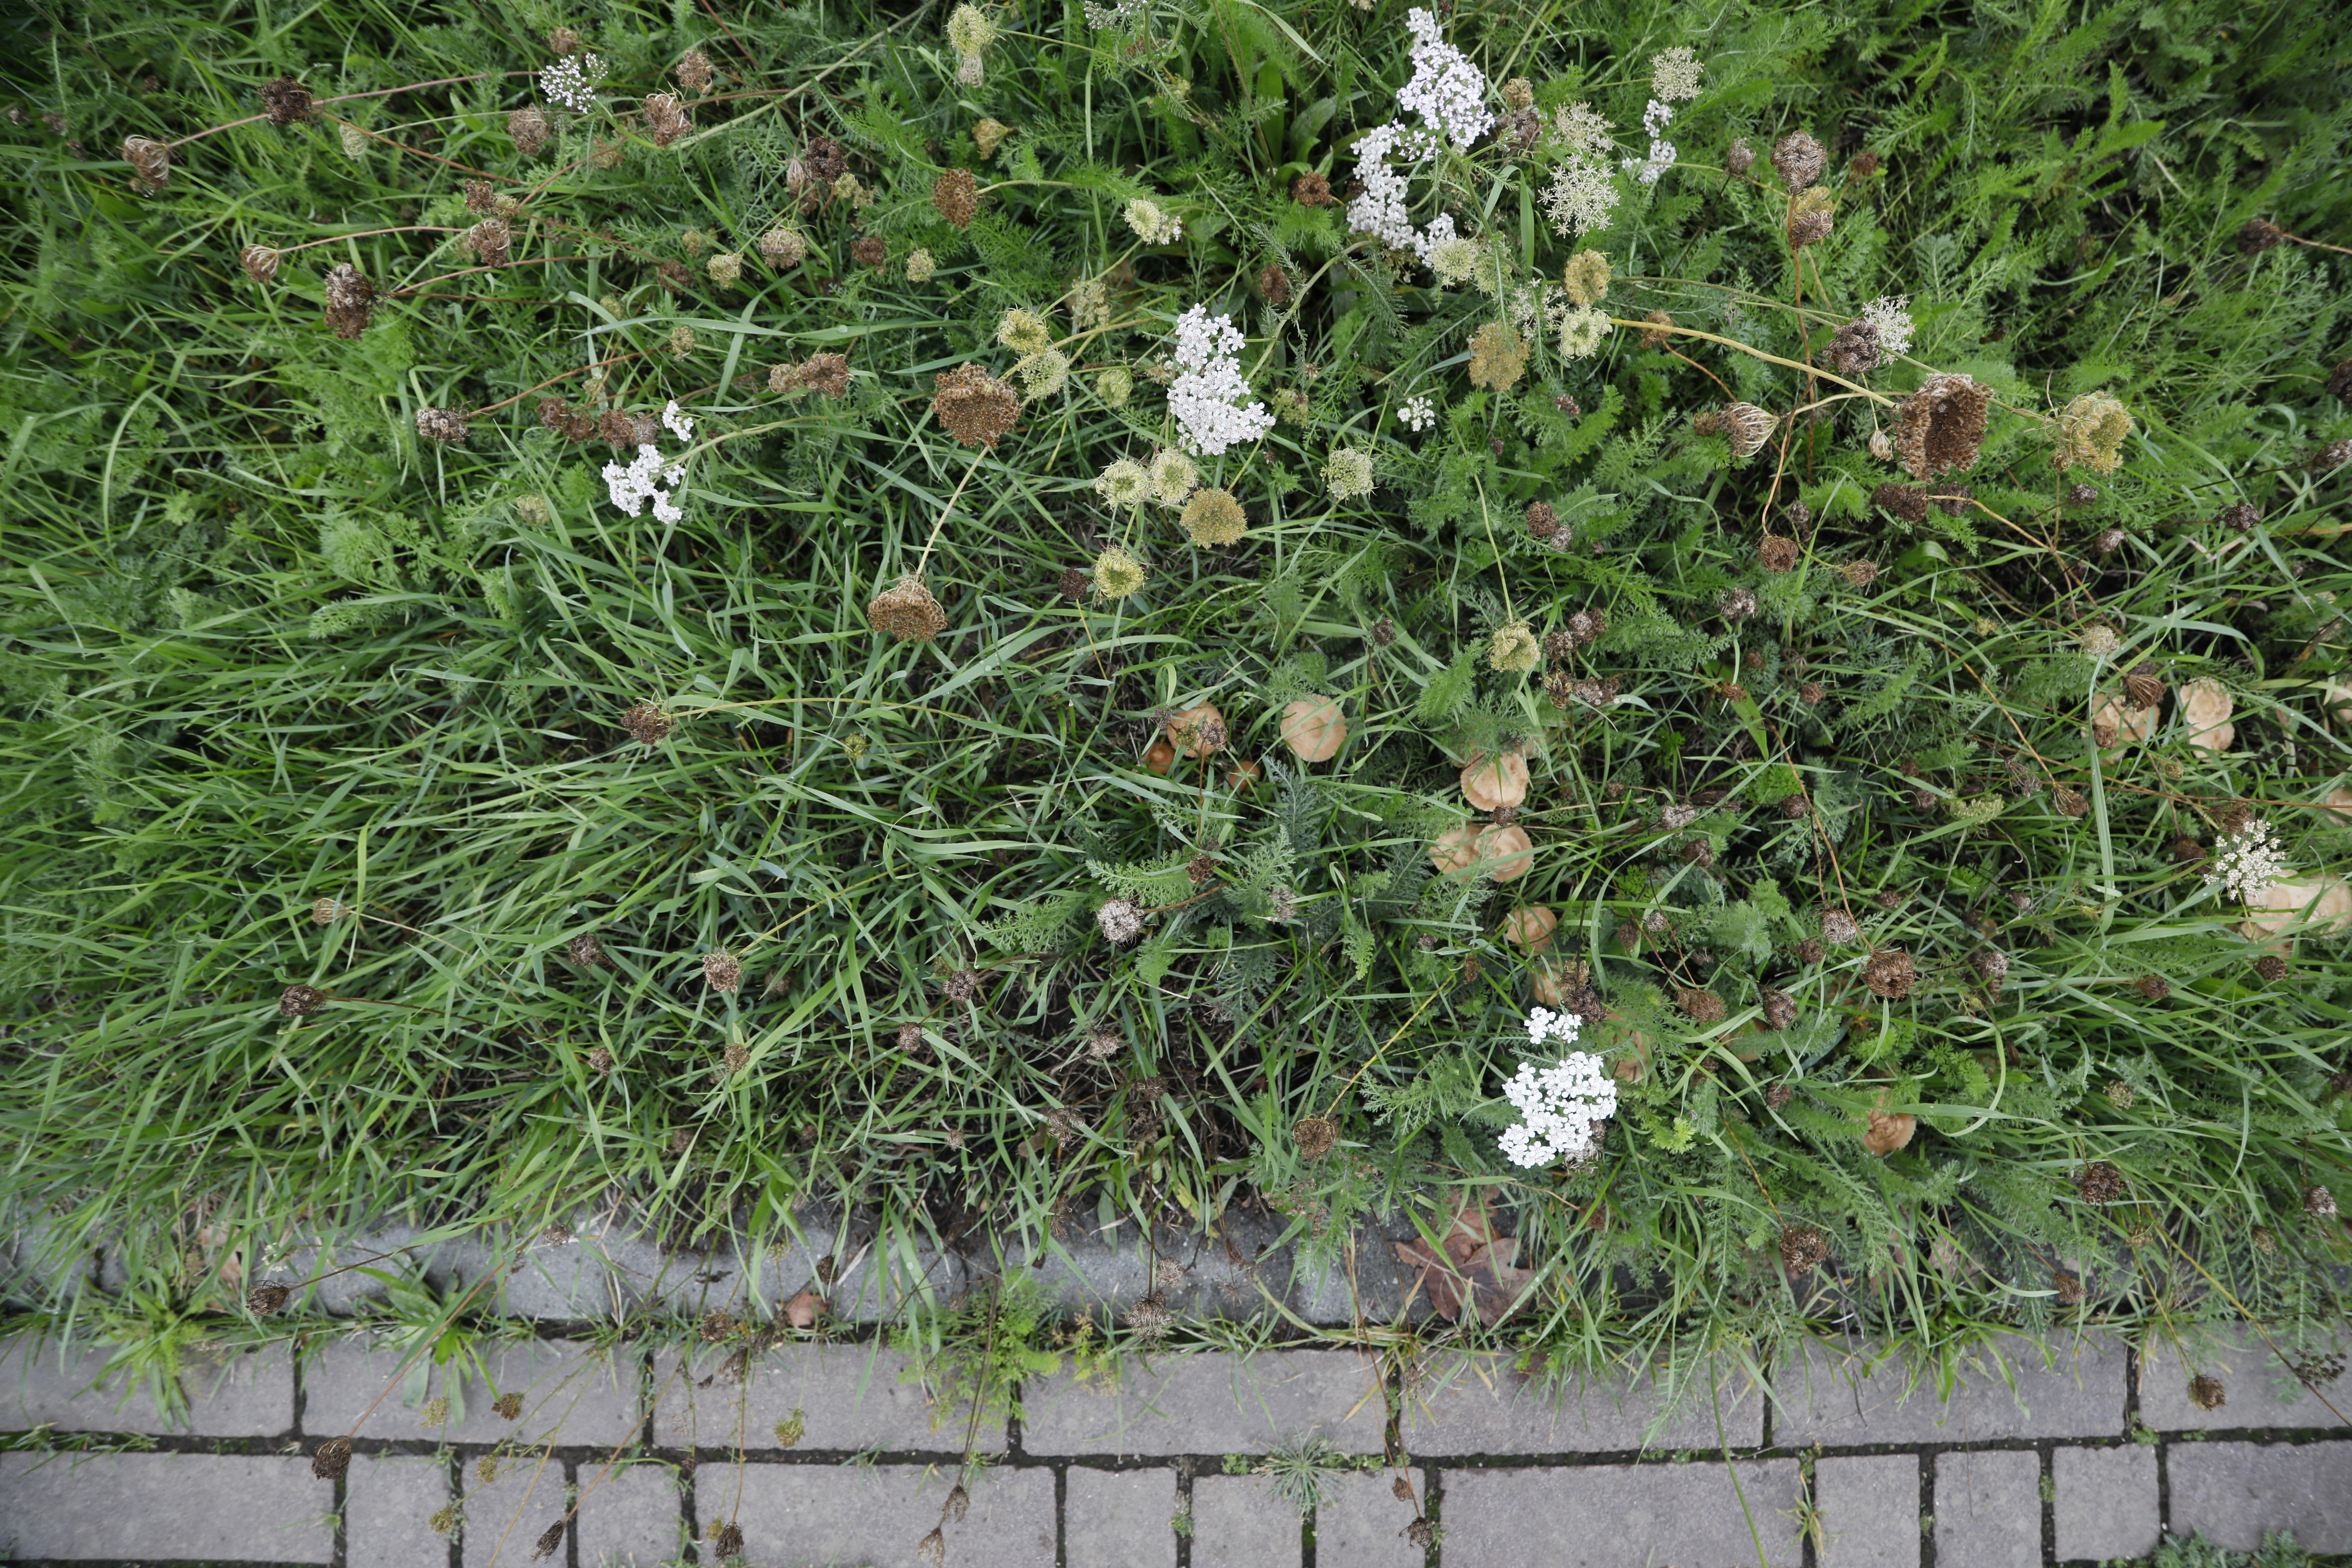
Plant species: Achillea millefolium, Daucus carota